János Volner

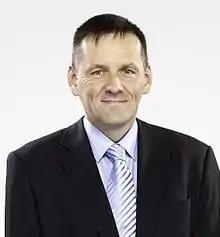
János Volner in 2014

János Volner (born 28 September 1969) is a Hungarian far-right politician. He was a member of the National Assembly from 2010 to 2022, as a politician of the Jobbik until 2018, then as non-partisan lawmaker. Between 2016 and 2018 he was the parliamentary leader of Jobbik in the National Assembly. On 7 November 2018, he joined the Our Homeland Movement political party. On 19 September 2020 János Volner announced that he had created his own political party, the Volner Party, later known as the Huxit Party.